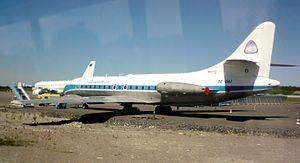
La Sud-Aviation SE 210 Caravelle est un avion de ligne biréacteur, destiné aux itinéraires court et moyen-courriers, produit entre 1958 et 1973 par la société française Sud-Aviation qui devient Aérospatiale en 1970. Premier biréacteur civil au monde produit en série, il présente la caractéristique, innovante pour l'époque, d'avoir les moteurs placés à l'arrière du fuselage et non dans les ailes comme pour le Comet, ou dans des nacelles subalaires comme c'est le cas pour le 707 de Boeing. Conçue pour remplacer les avions à moteurs à pistons tels que le Douglas DC-6, la Caravelle peut emporter, selon les versions, de 80 à plus de 130 passagers sur une distance maximale comprise entre 1 650 et 3 400 km.